Federico Maria Sardelli

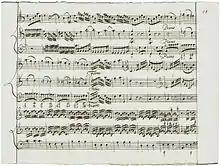
Federico Maria Sardelli manuscript (Concerto per due violoncelli piccoli in A minor, 2010)

In 2015 he published his first novel "L'affare Vivaldi", (Sellerio), a historical investigation into the disappearance of Vivaldi's manuscripts.